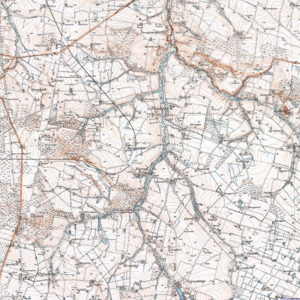
Målebordsblad / Danmark / Eksempel: Sørvad
Lavt målebordsblad (serie 1901-1933). På dette kort ses den nyanlagte jernbane Ringkøbing-Holstebro, som åbnede i 1925, med station lidt NV for vadestedet, hvor der nu også er kommet et mejeri og et forsamlingshus. I sammenligning med det forrige kort er meget af lyngen forsvundet, det meste opdyrket, men en del tilplantet med skov. Der er kommet mange flere drængrøfter til, og man er begyndt at plante læhegn.
Udsnit af lavt målebordsblad i 1:20.000, målt 1901-1933
Et målebordsblad er et detaljeret topografisk landkort i stor målestok, som er opmålt i terrænet vha målebord. Målebordsblade, som oprindeligt blev fremstillet til militært brug, fungerede som grundkort, hvorfra kort i mindre målestok kunne udarbejdes. Et målebordsblad dækker normalt, afhængig af det pågældende land og kortsystem, et areal på i størrelsesordenen 50-200 km², og der kræves derfor typisk flere hundrede eller tusinde blade for at dække et helt land.